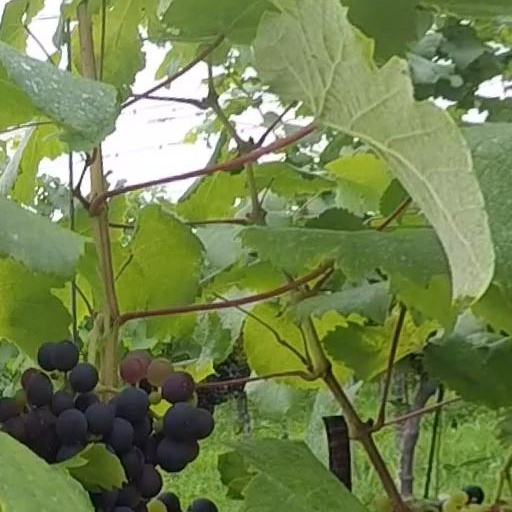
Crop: grape